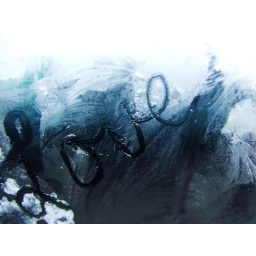
written in the ice on the car window